AFC Ajax

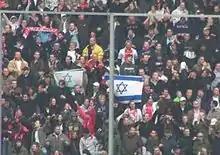
Supporters with Israeli flags in 2008

Ajax's shirts have been sponsored by TDK from 1982 to 1991, and by ABN AMRO from 1991 to 2008. AEGON then replaced ABN AMRO as the new head sponsor for a period of seven years. On 1 April 2007, Ajax wore a different sponsor for the match against Heracles Almelo, "Florius". Florius is a banking programme launched by ABN AMRO who wanted it to be the shirt sponsor for one match.